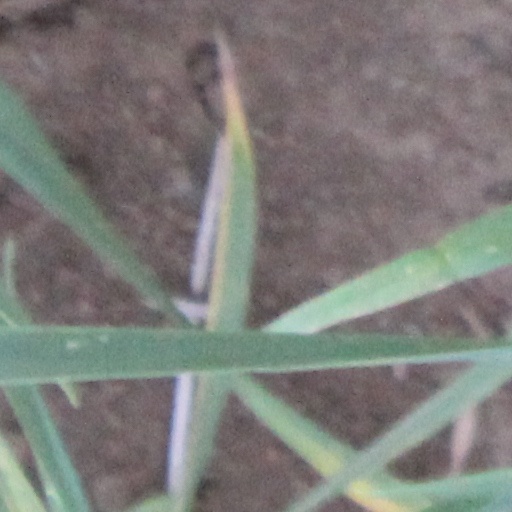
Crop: wheat